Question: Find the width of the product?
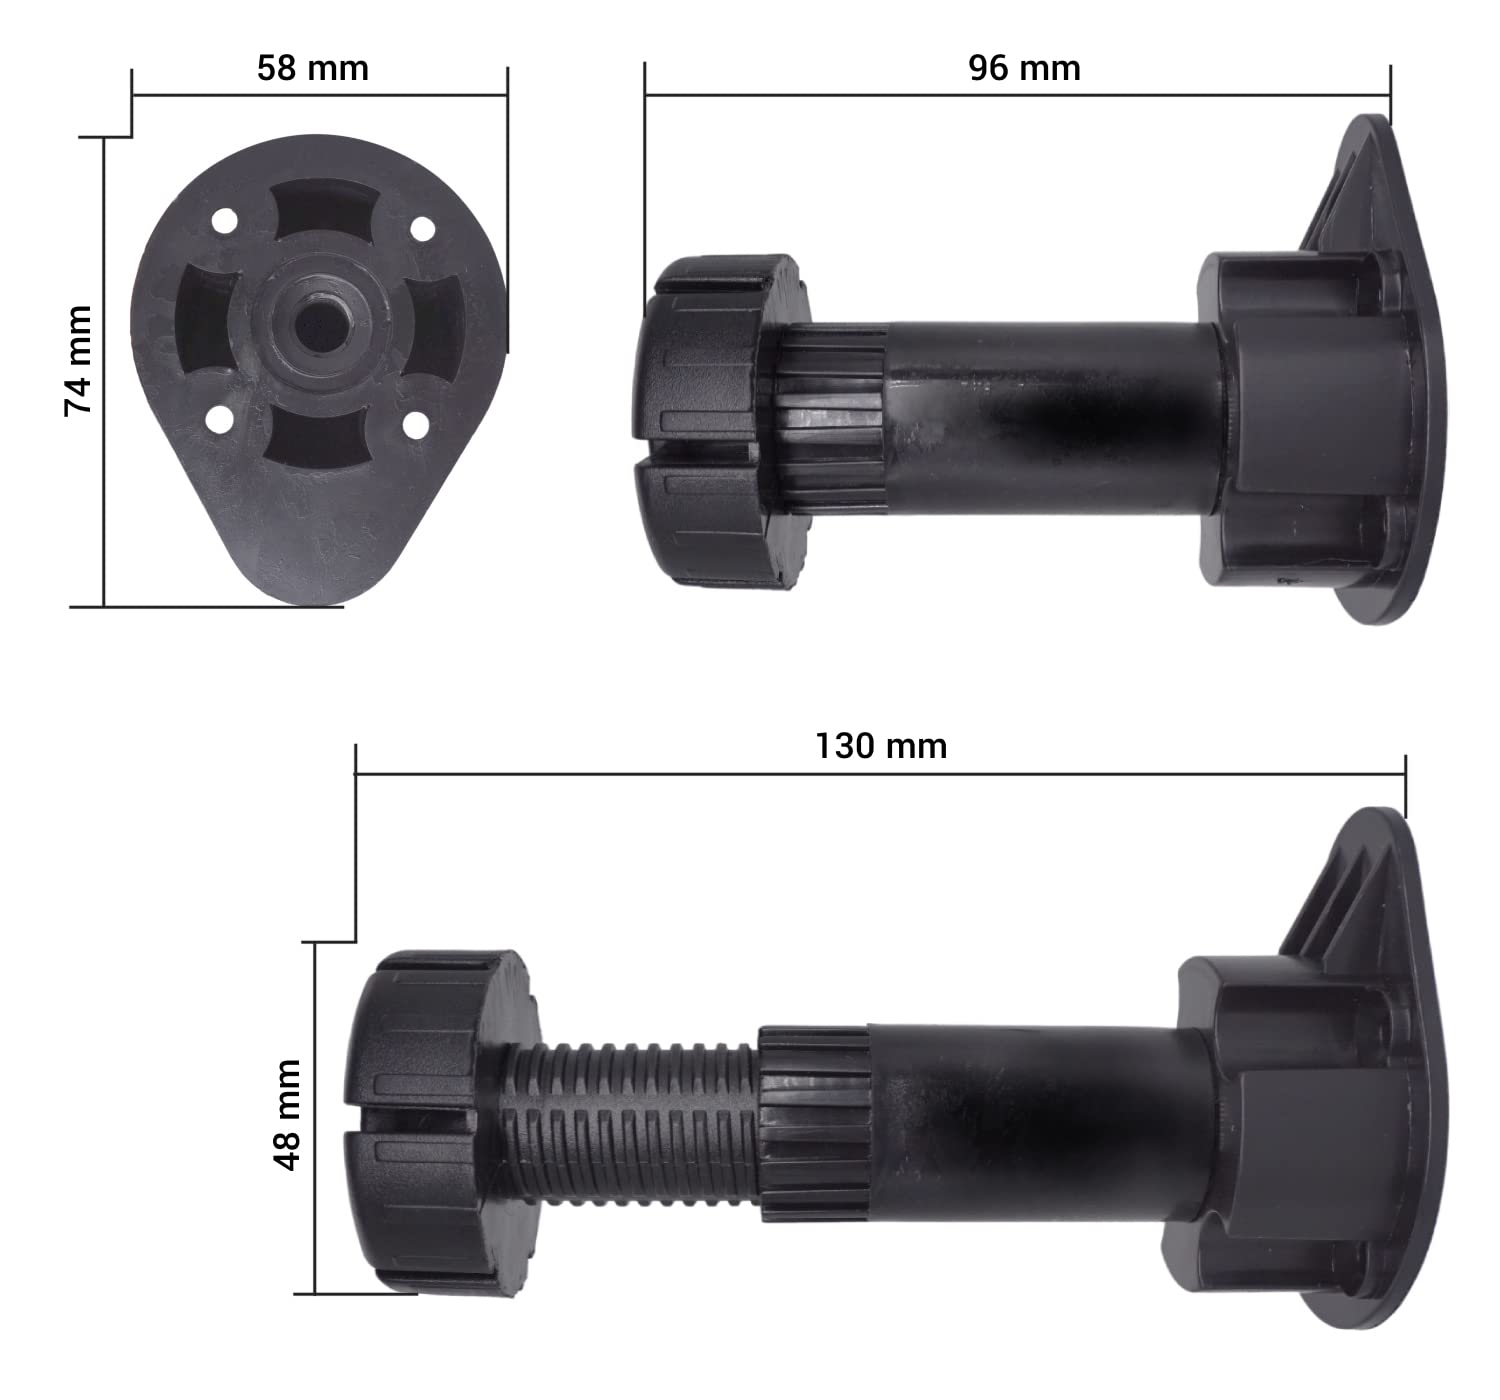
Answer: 74.0 millimetre